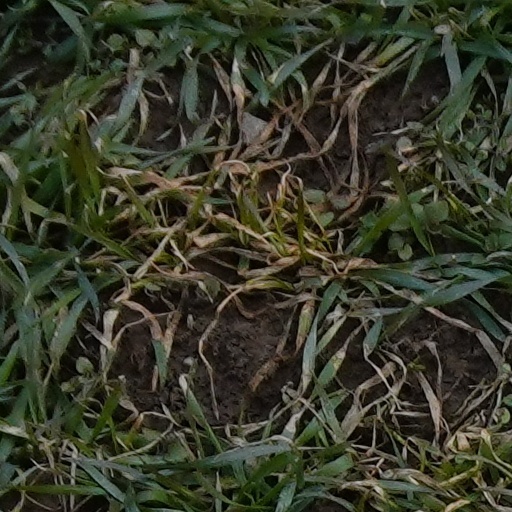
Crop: wheat